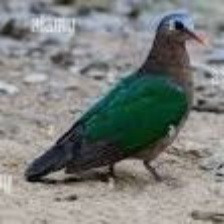
Species: GREEN WINGED DOVE
Scientific name: CHALCOPHAPS INDICA